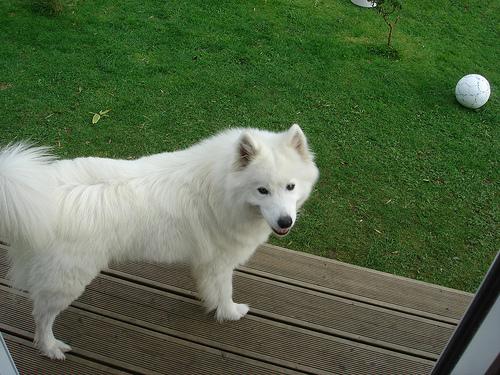
Breed: samoyed